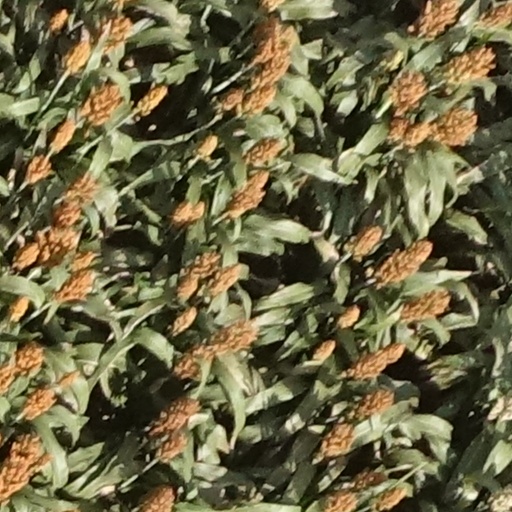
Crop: sorghum